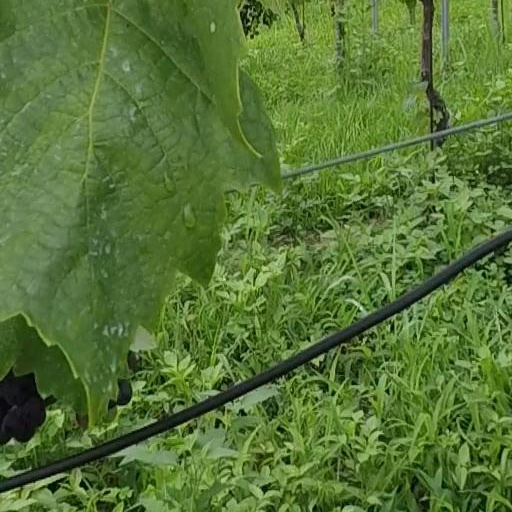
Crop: grape